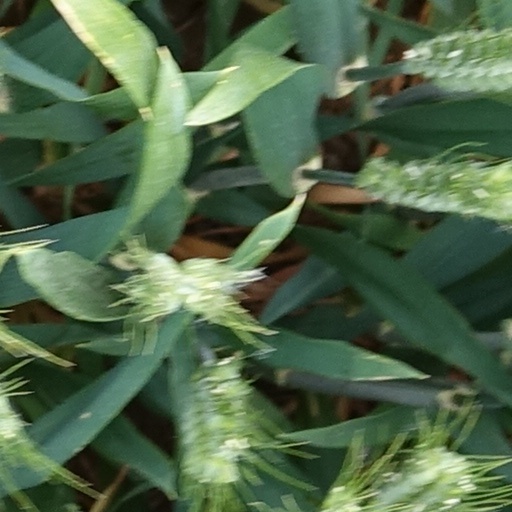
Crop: wheat